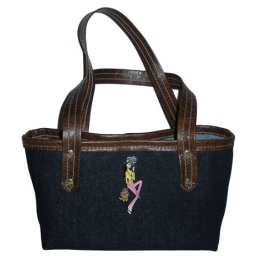
Cute hip chick bag in denim with brown leather trim and handles and a removable chick pin.